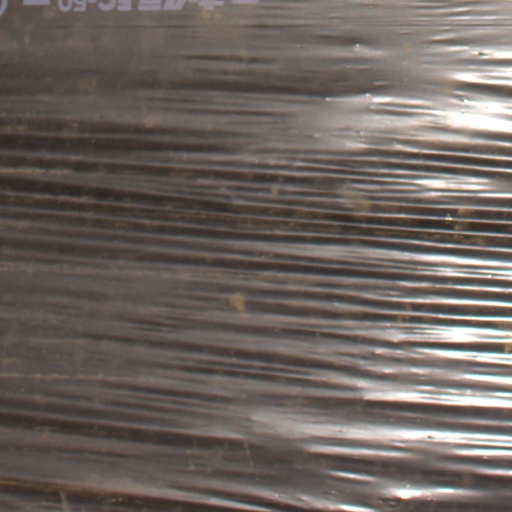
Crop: Jerusalem artichoke